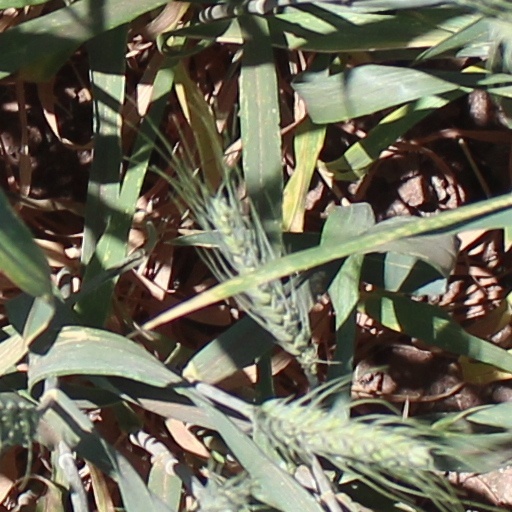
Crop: wheat